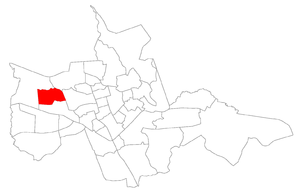
Nova Santa Marta est un quartier de la ville brésilienne de Santa Maria, Rio Grande do Sul. Le quartier est situé dans district de Sede.